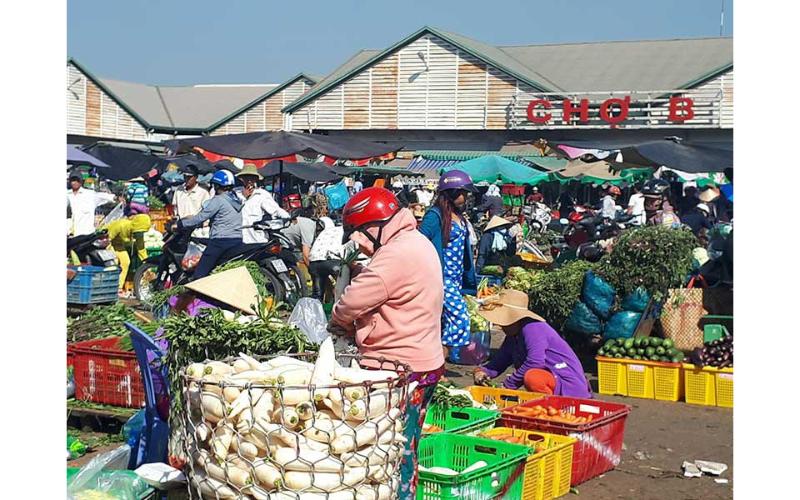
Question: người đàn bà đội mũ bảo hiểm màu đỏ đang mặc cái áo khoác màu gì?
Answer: người đàn bà đội mũ bảo hiểm màu đỏ đang mặc cái áo khoác màu hồng